University of Pittsburgh at Johnstown

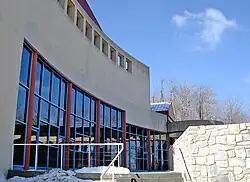
Pasquerilla Performing Arts Center

The Owen Library holds more than 146,086 bound volumes, 15,358 titles on microfilm, 625 periodical subscriptions, approximately 130 online subscription databases, and more than 4,500 electronic journals. All students have access to additional libraries on Pitt's other campuses.